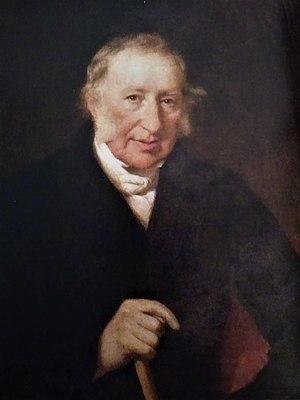
Charles Robin (1743-1824), homme d'affaires jersiais.
Chéticamp est une localité et le district numéro 1 de la municipalité du comté d'Inverness, située sur la côte occidentale de l’île du Cap-Breton en Nouvelle-Écosse. Elle forme avec Saint-Joseph-du-Moine et Margaree la région francophone et acadienne du comté. Ses habitants sont les Chéticantins ou parfois Chéticantains.